United Methodist Church in Norway

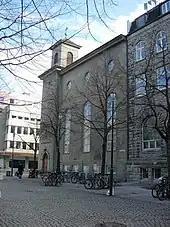
Trondheim Methodist Church

The next step was establishment of a nursing home. A home for nurses at Rikshospitalet opened in 1897, gradually transformed to a nursing college. By 1904 it had 28 nurses and 12 students, and a second such home was established in Bergen. By 1912 there were 59 Methodist-supported nurses and 11 students in six communities. By then they had trained 142 nurses. The first hospital was opened in Bergen 1914, initially with 50 beds. These were all branded at Betanien.